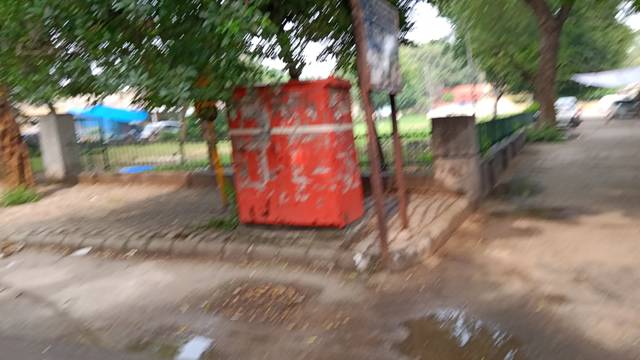
Region: India
Coordinates: 28.577, 77.247